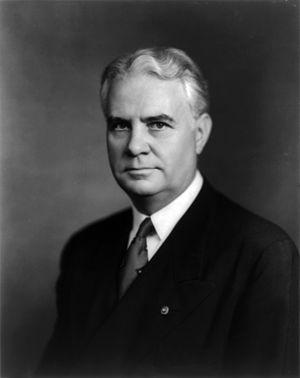
John William Bricker est un homme politique américain, gouverneur de l'Ohio de 1939 à 1945 et candidat républicain à la vice-présidence des États-Unis en 1944.